USS Wilmington (PG-8)

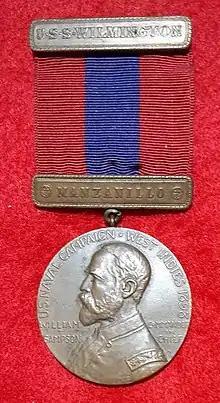

On 21 April 1898, two months after the sinking of the battleship in Havana harbor, Cuba, the U.S. declared war on Spain. Meanwhile, the Navy had moved its warships into position to attack Spanish possessions in the Far East and in the Caribbean. On 11 May 1898, she participated in the Second Battle of Cardenas and was defeated but at the Bombardment of Cárdenas the next morning, she sank two Spanish gunboats and two schooners without a fight. On 15 July 1898, "Wilmington" arrived off Cape Cruz, near Manzanillo, Cuba, and joined "Wompatuck" on station with the blockading forces.